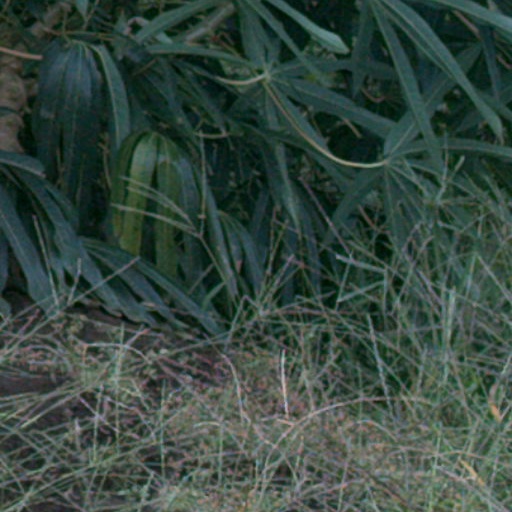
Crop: cassava